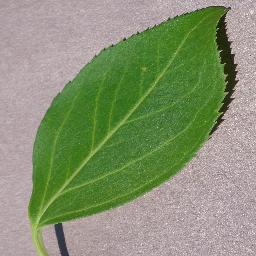
Label: Cherry___healthy